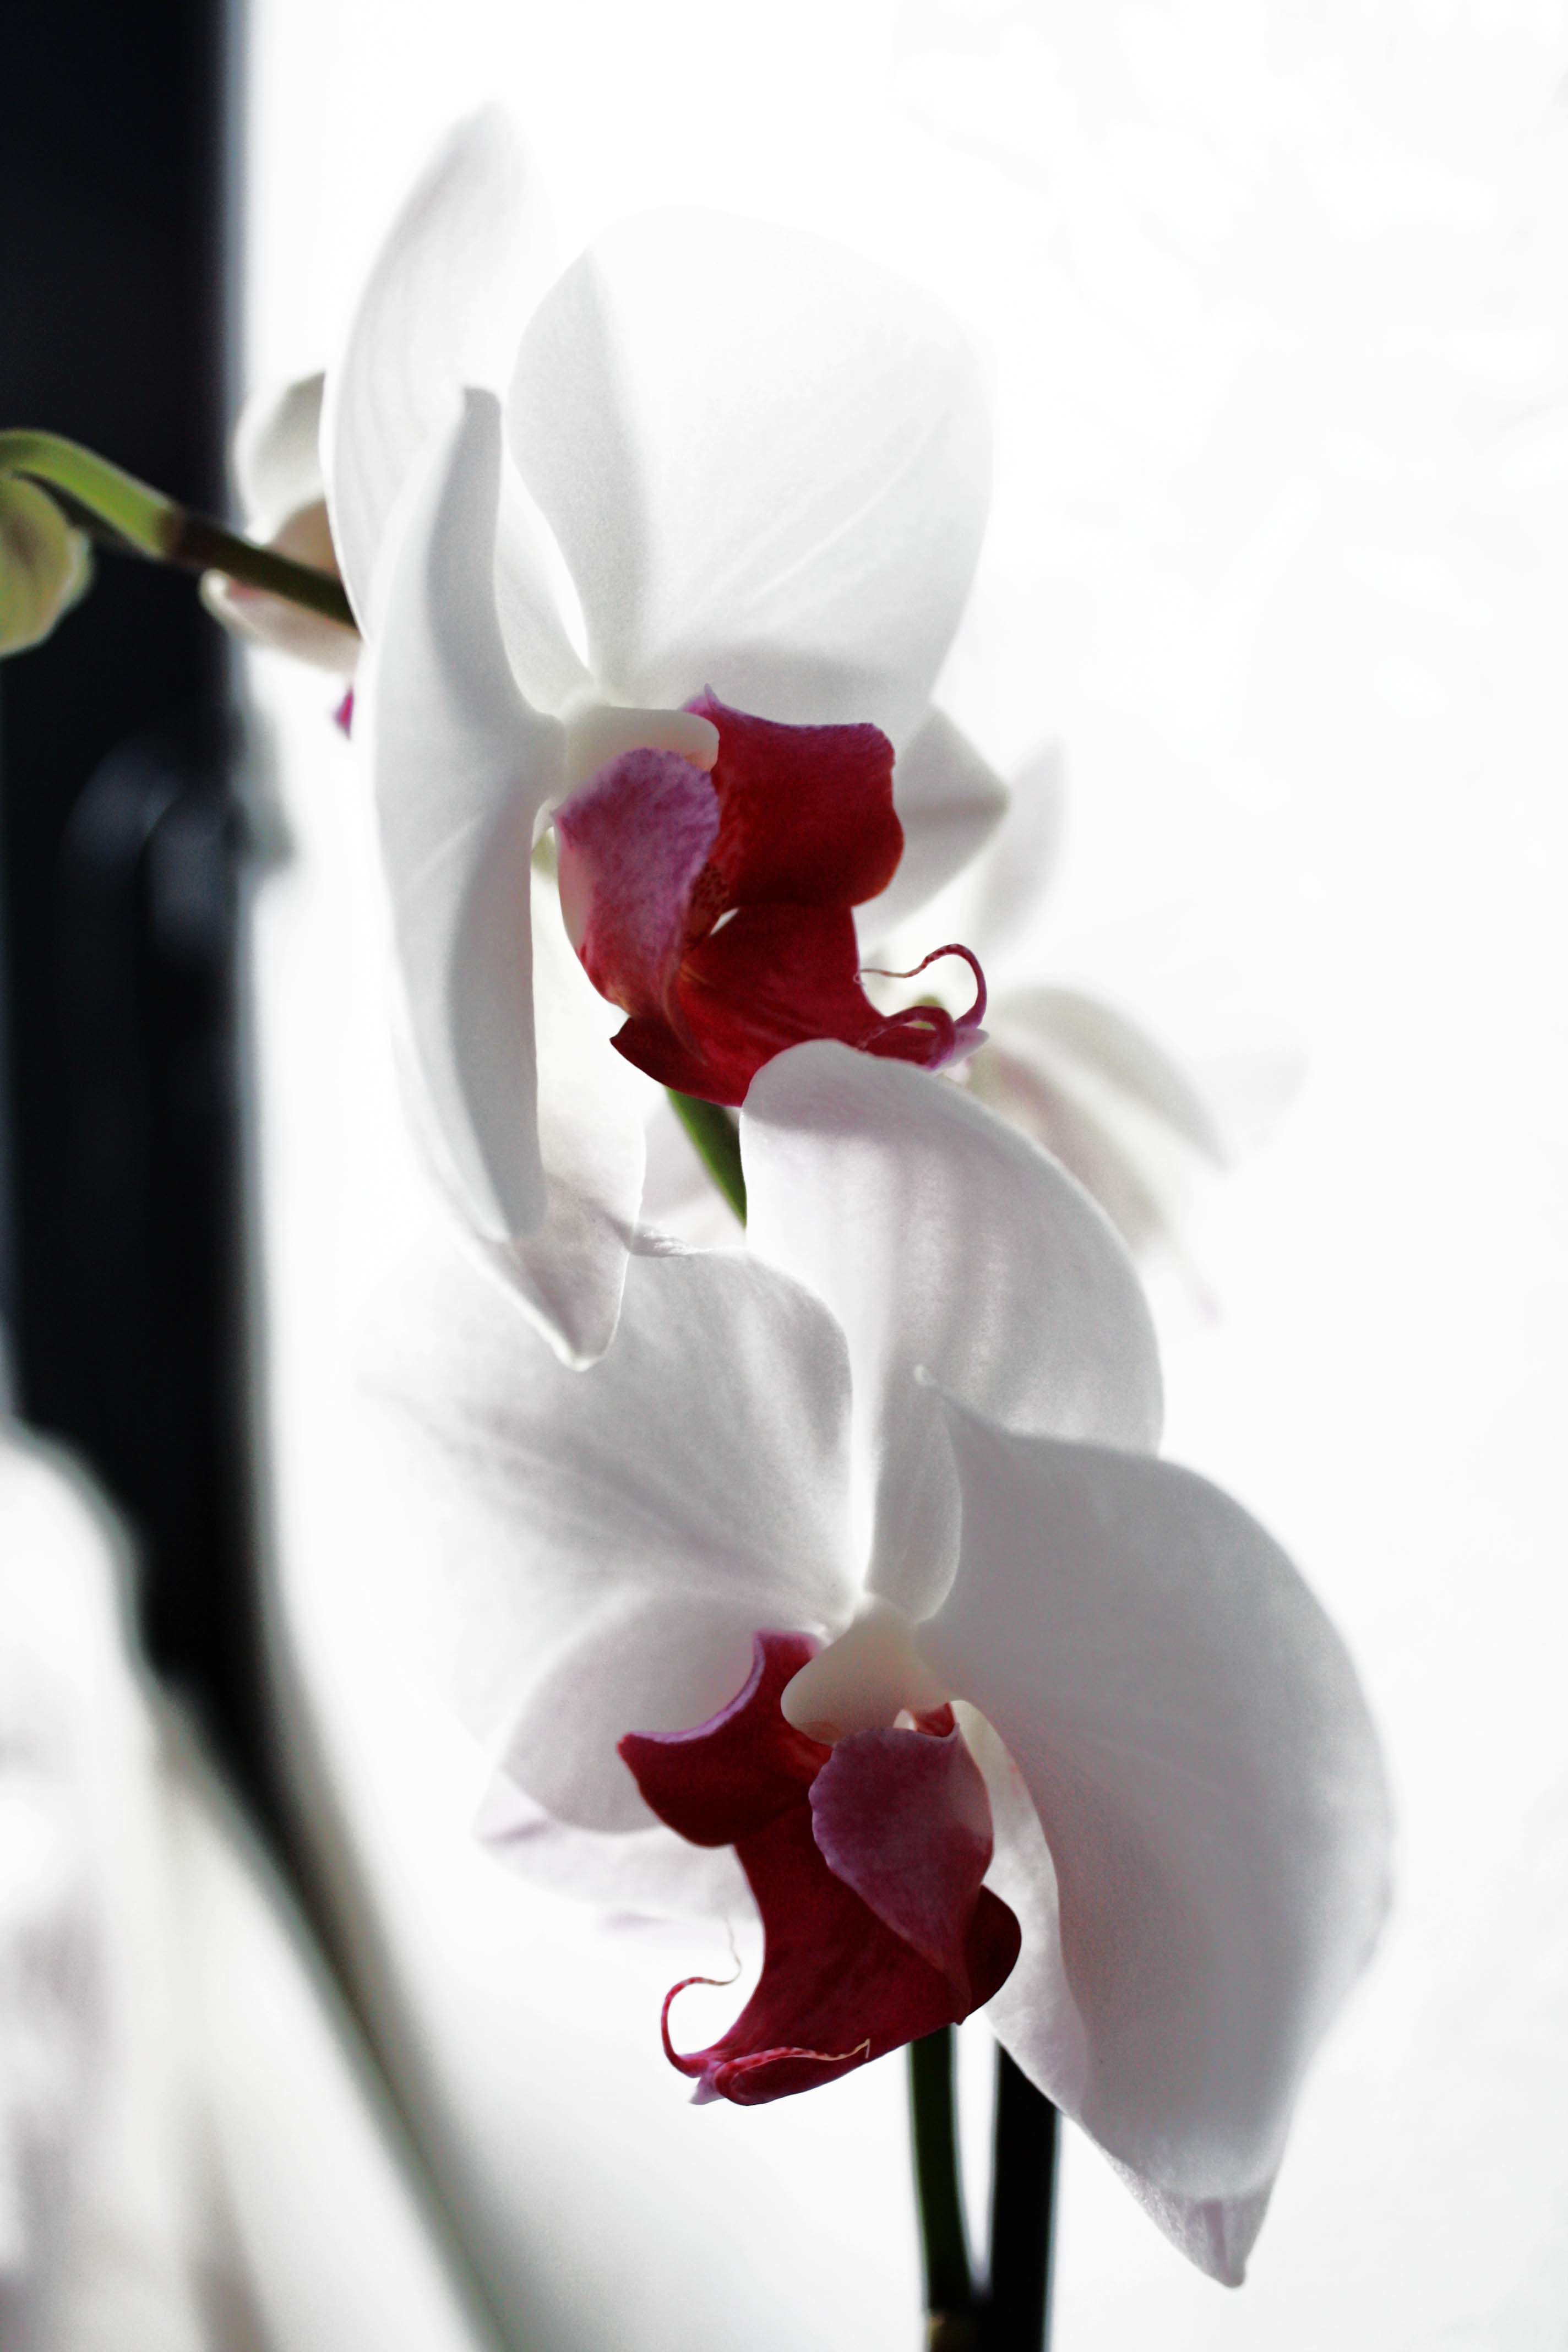
plant, white, flower, petal, red, orchid, human body, organ, flowering plant, cattleya, land plant, moth orchid